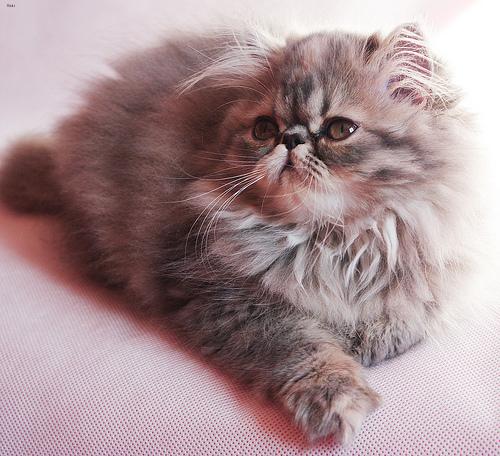
Breed: Persian